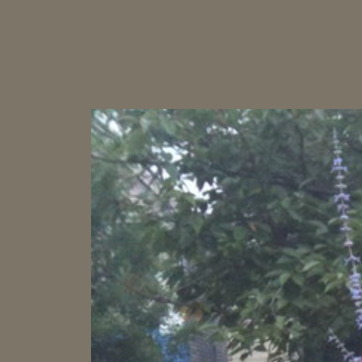
Material: foliage